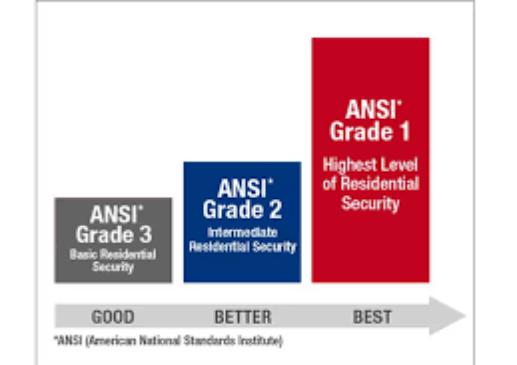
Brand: American Standard
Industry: Necessities